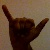
The image shows a hand gesture representing the letter 'Y' in Indian Sign Language.